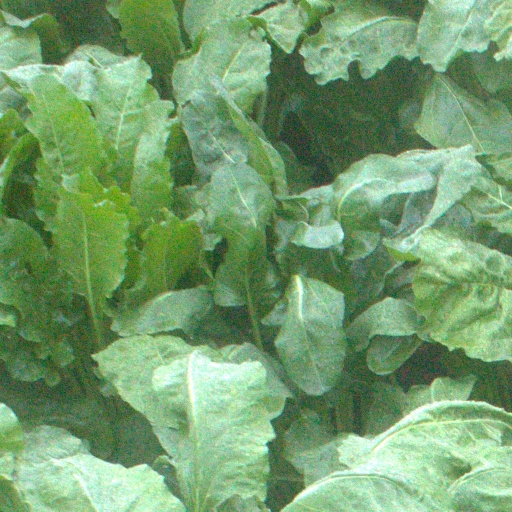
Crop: sugar beet